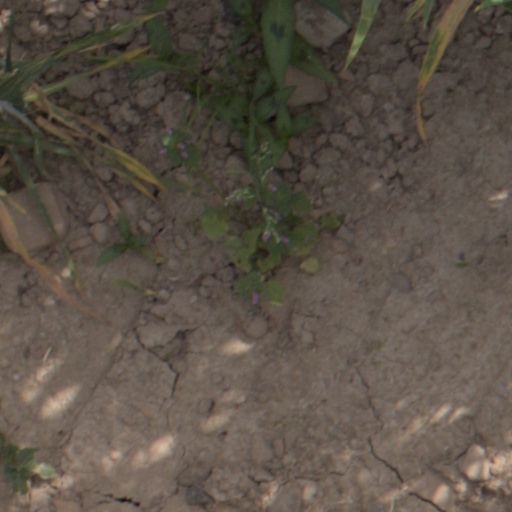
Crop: wheat